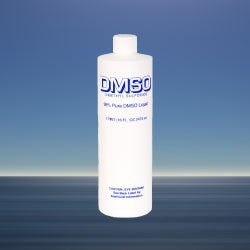
Valhoma DMSO Pint 99% Pure Liquid
DMSO (dimethyl sulfoxide) Liquid 99% is a topical liquid that's used to treat physical trauma and the symptoms of arthritis in dogs and horses.
Brand: Valhoma
Category: Animals & Pet Supplies > Pet Supplies > Pet Medicine > Pain Relievers